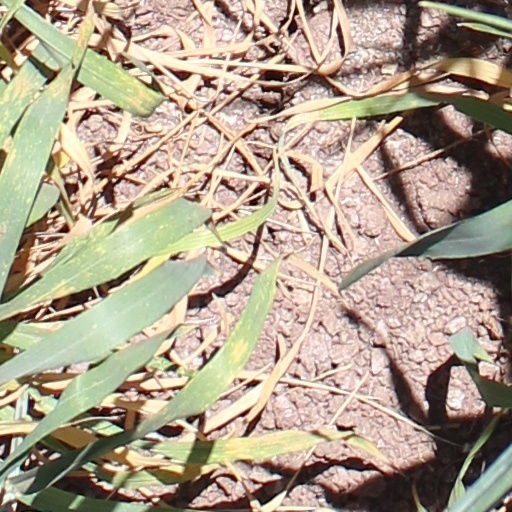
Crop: wheat